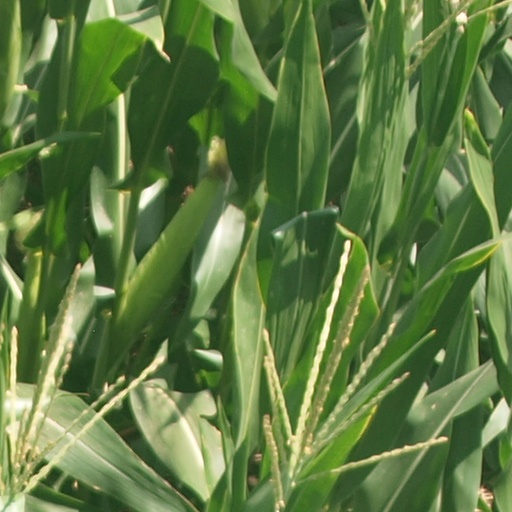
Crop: maize; corn